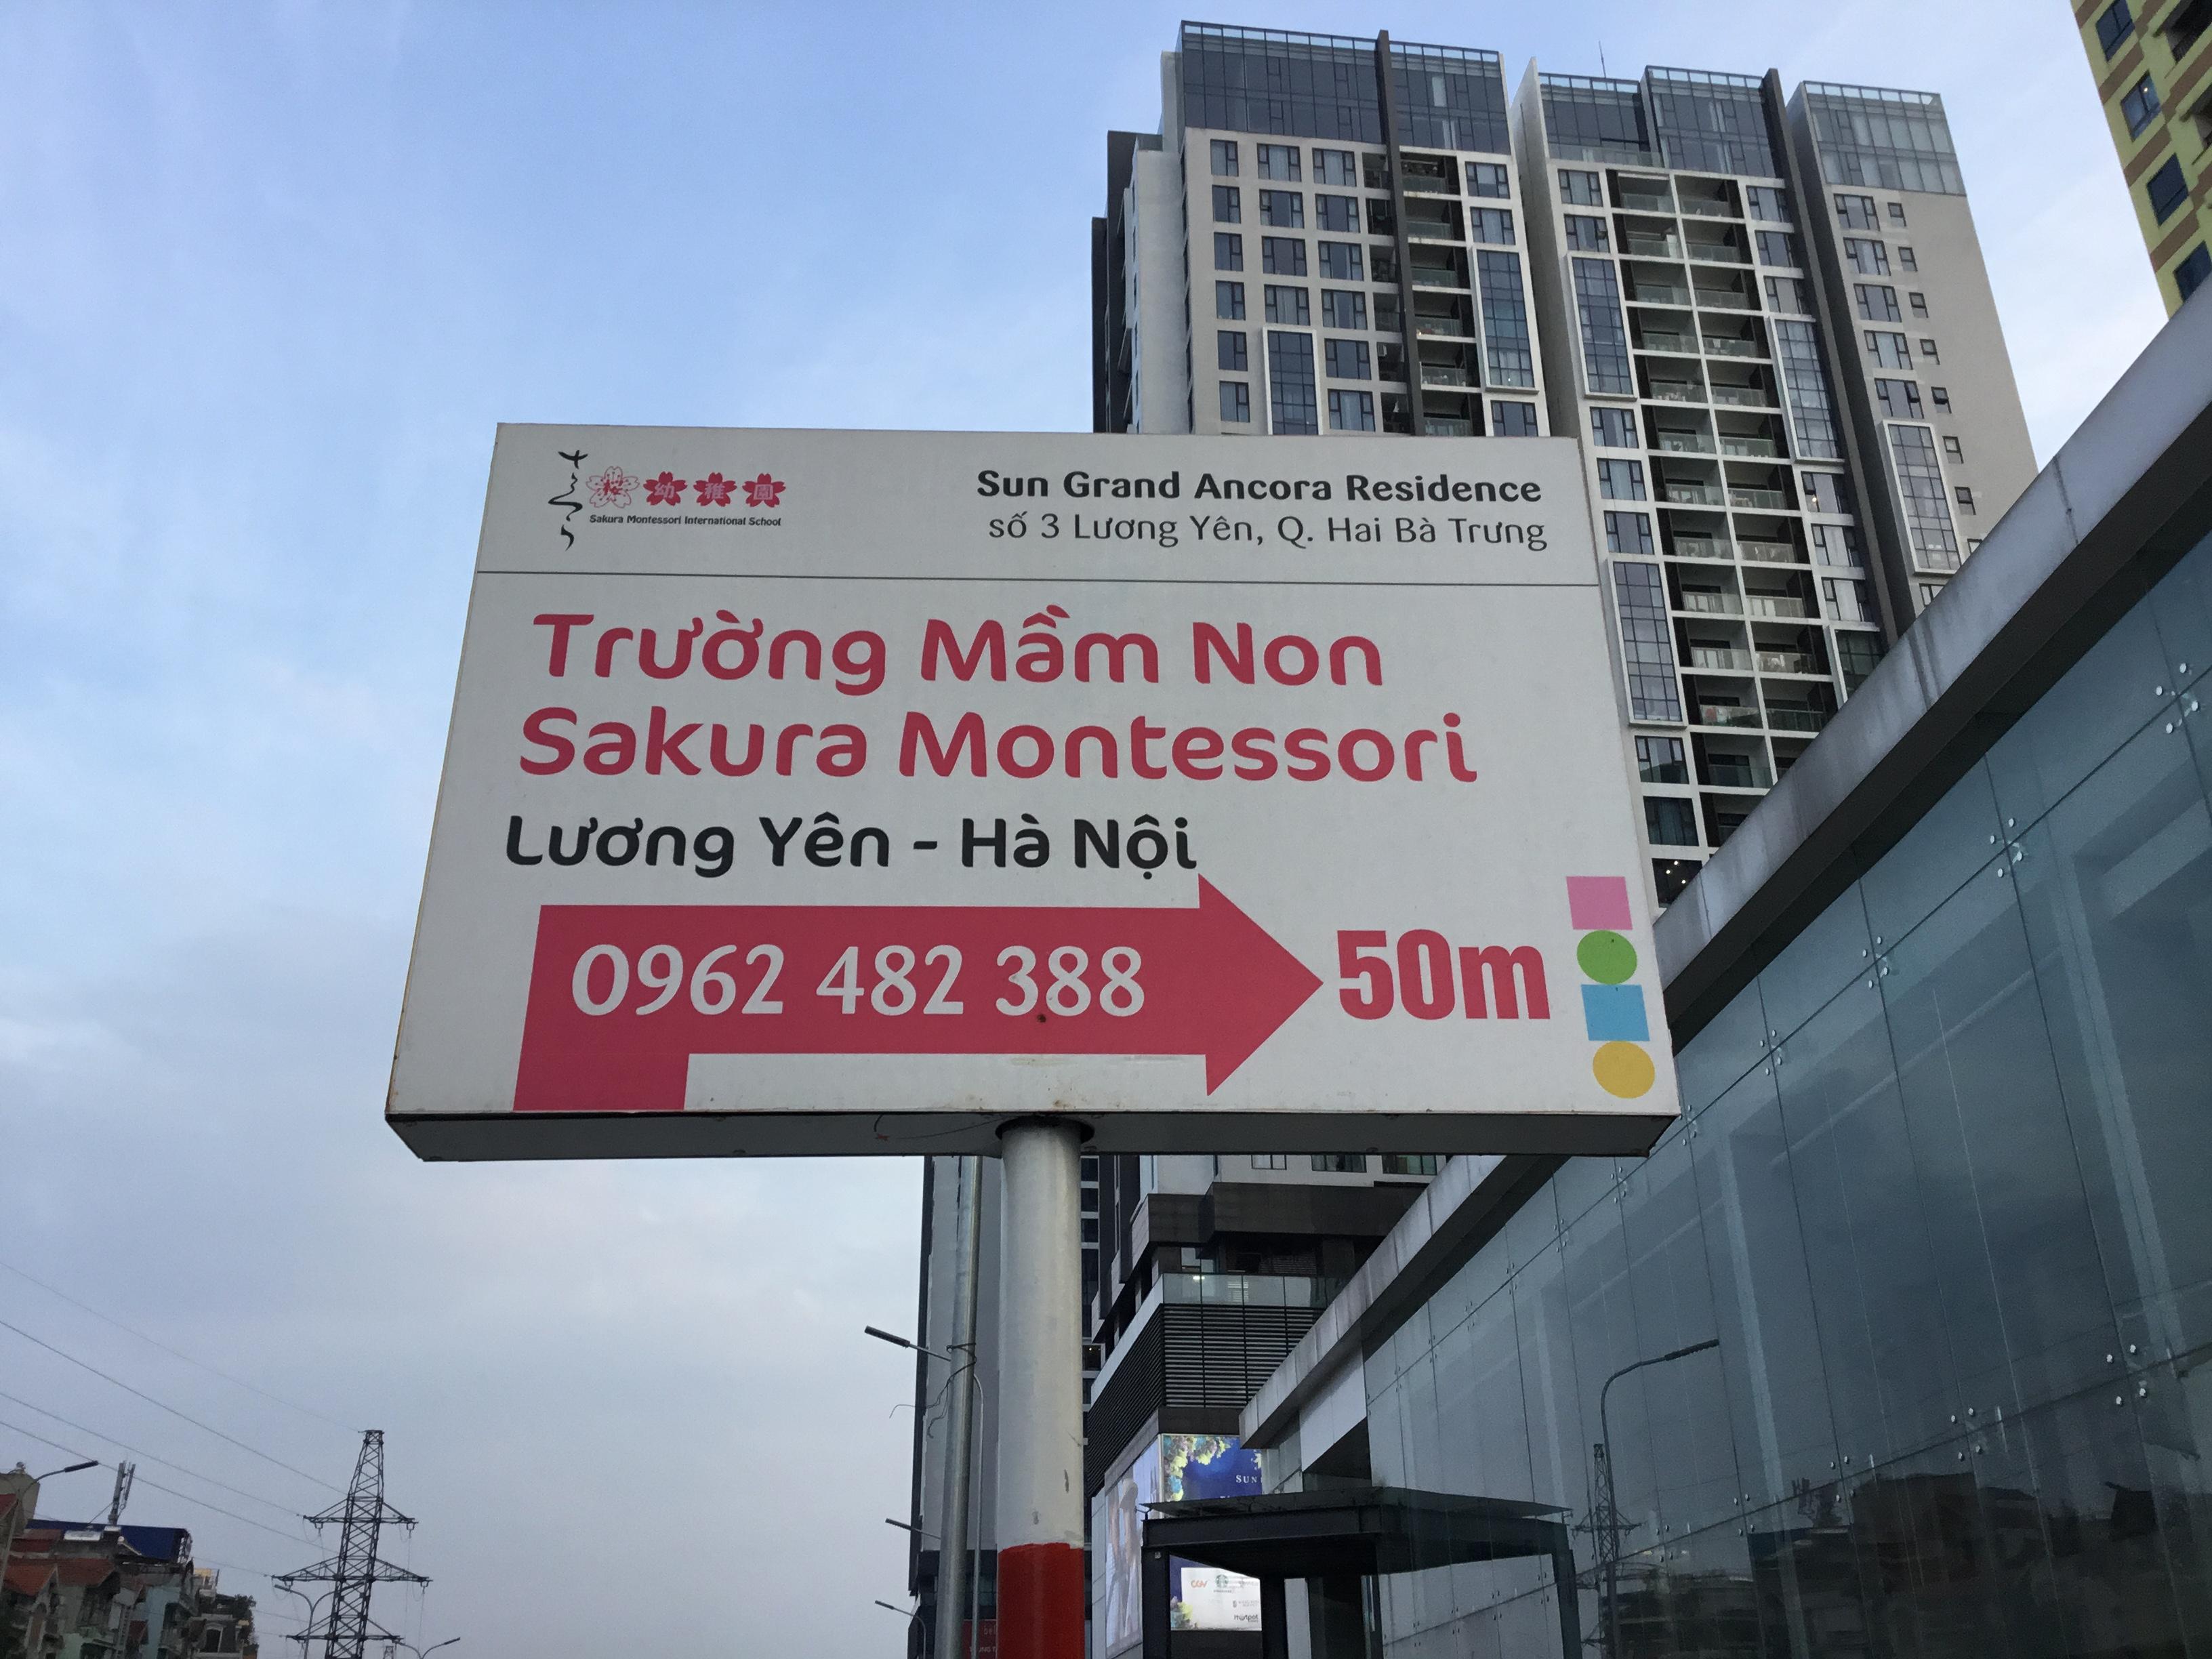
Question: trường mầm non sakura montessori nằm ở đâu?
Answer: trường mầm non sakura montessori nằm ở lương yên, hà nội